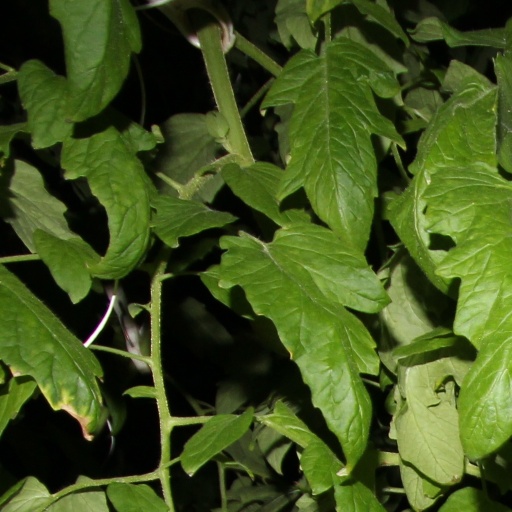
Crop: tomato